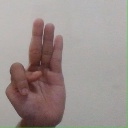
अक्षर: भ